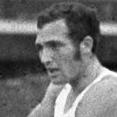
Age: 24